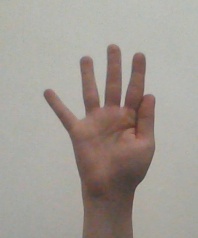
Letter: sheen